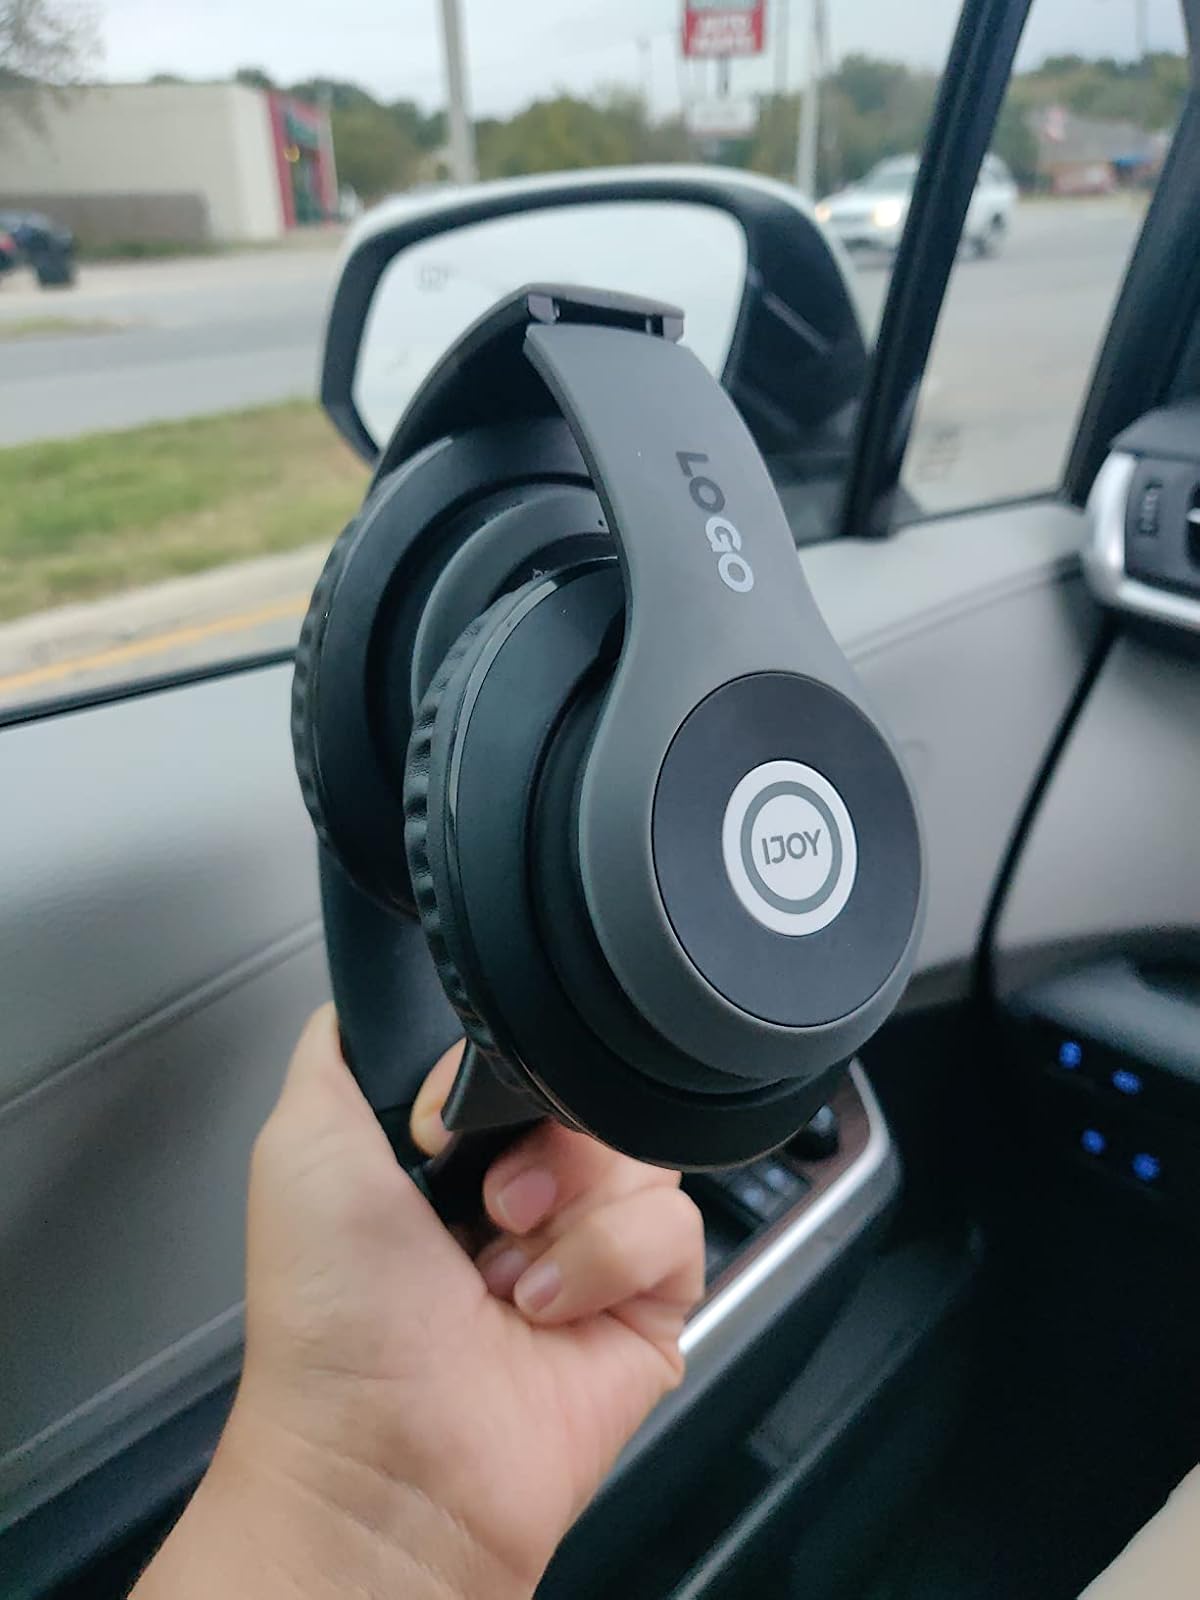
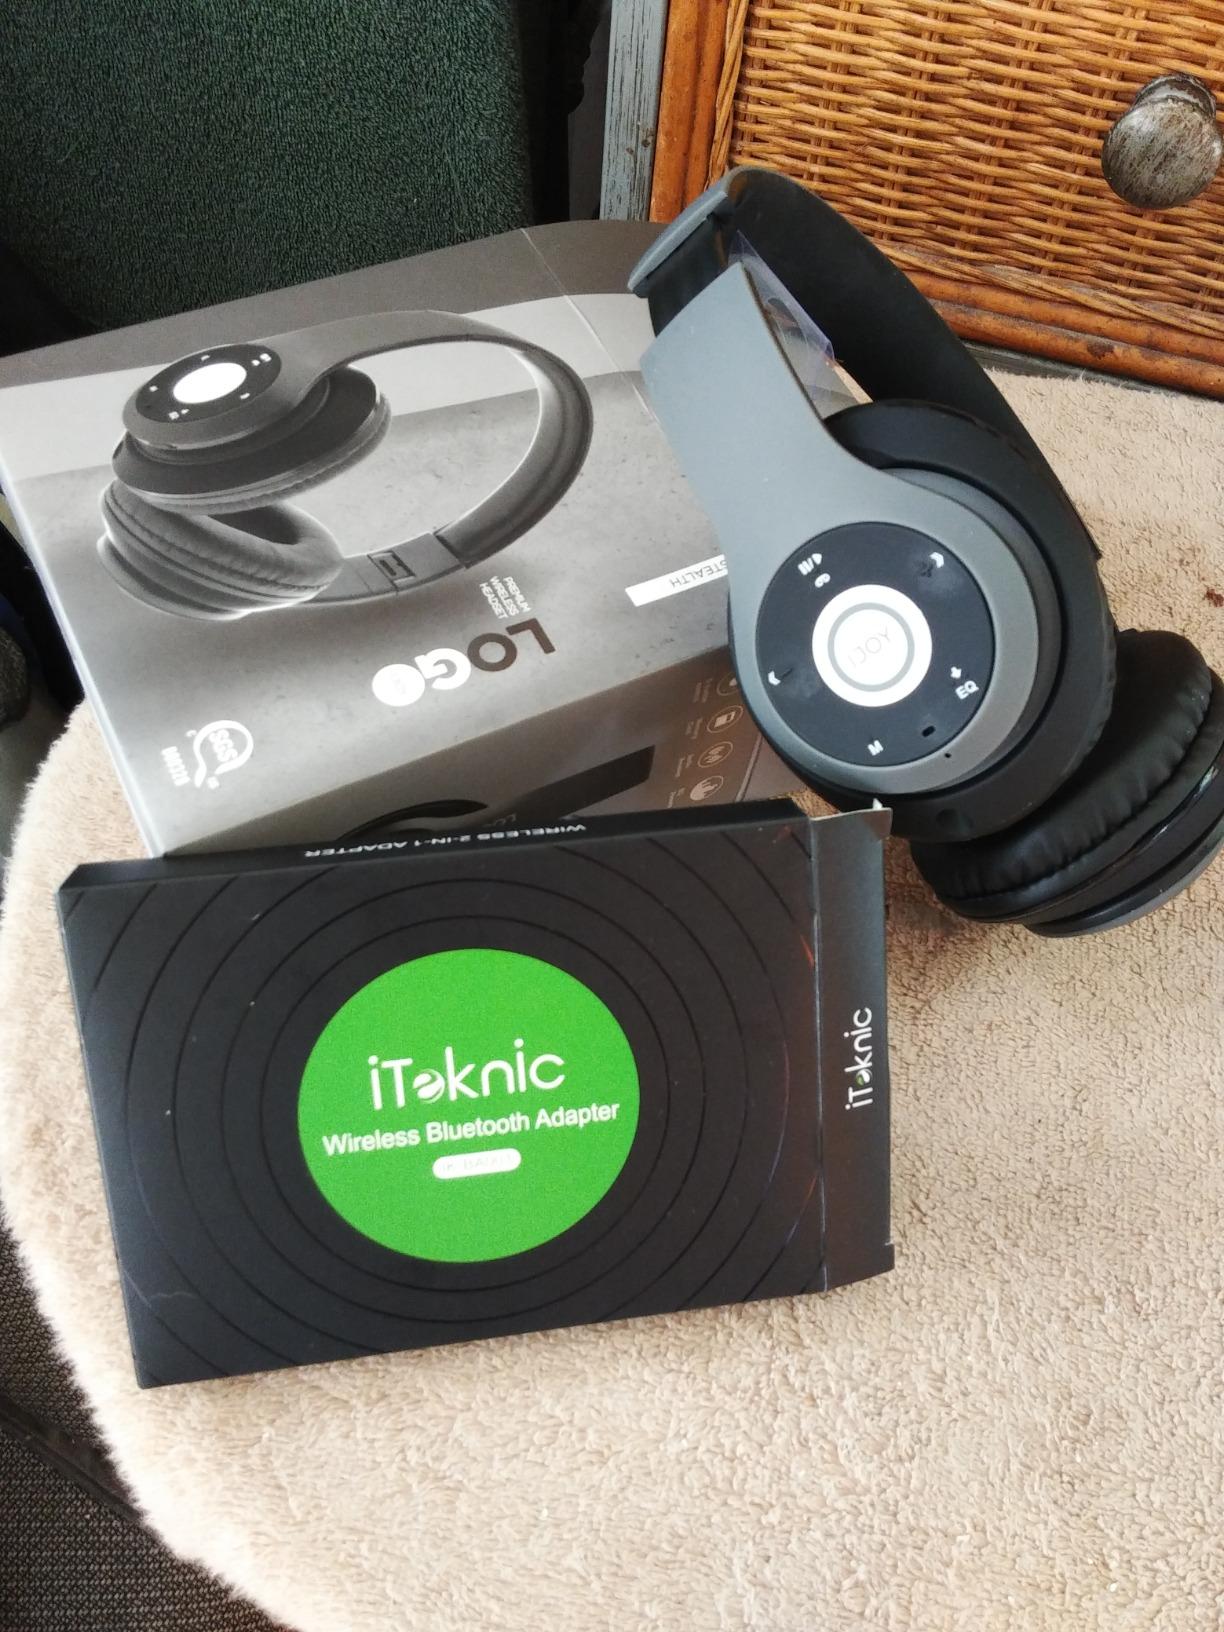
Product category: headphones
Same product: yes